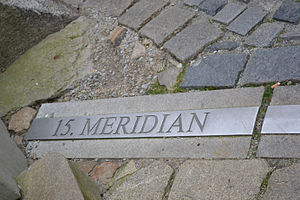
15. østlige længdekreds / Galleri
Den 15. østlige længdekreds er en længdekreds, der ligger 15 grader øst for nulmeridianen. Den løber gennem Ishavet, Atlanterhavet, Europa, Afrika, det Sydlige Ishav og Antarktis.